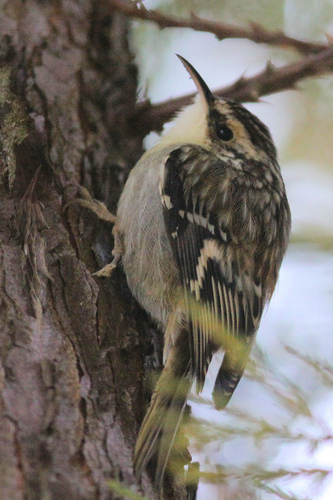
this is a bird with a grey belly and black wings.
this small round bird has a narrow pointed beak that slightly curves downward.
medium grey and brown bird with brown and white wings and head, medium long beak and short tarsus
this bird has a gray belly and breast with white wingbar, and long needle like bill.
this small bird has a white breast and brown wings
this particular bird has a white and black belly and furry white neck
this particular bird has a belly that is white and gray
this bird has wings that are black and has a white belly
this bird has wings that are brown and has a white belly
this bird has wings that are brown and has a white belly
Species: Brown Creeper